CCGS Amundsen

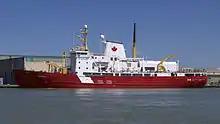
"Amundsen" in May 2013, finishing refit at Port Weller, Ontario

In 2001, the Canadian Coast Guard announced that it could not provide an icebreaker for research purposes in the Arctic that year. This led to several scientific groups looking for a possible replacement.